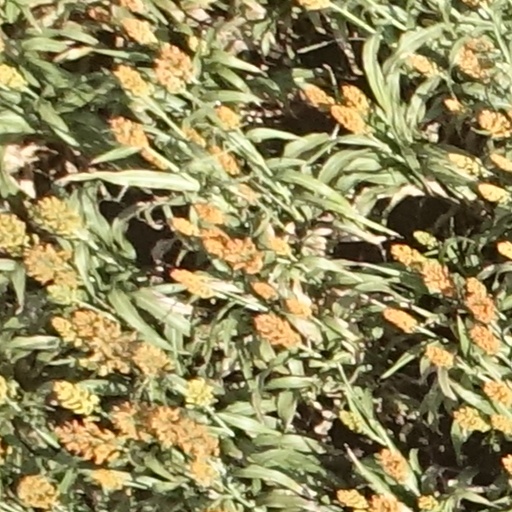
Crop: sorghum